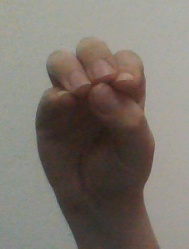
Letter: ha